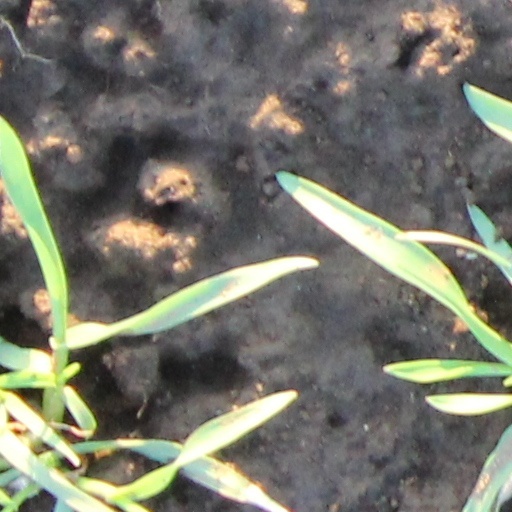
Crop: wheat